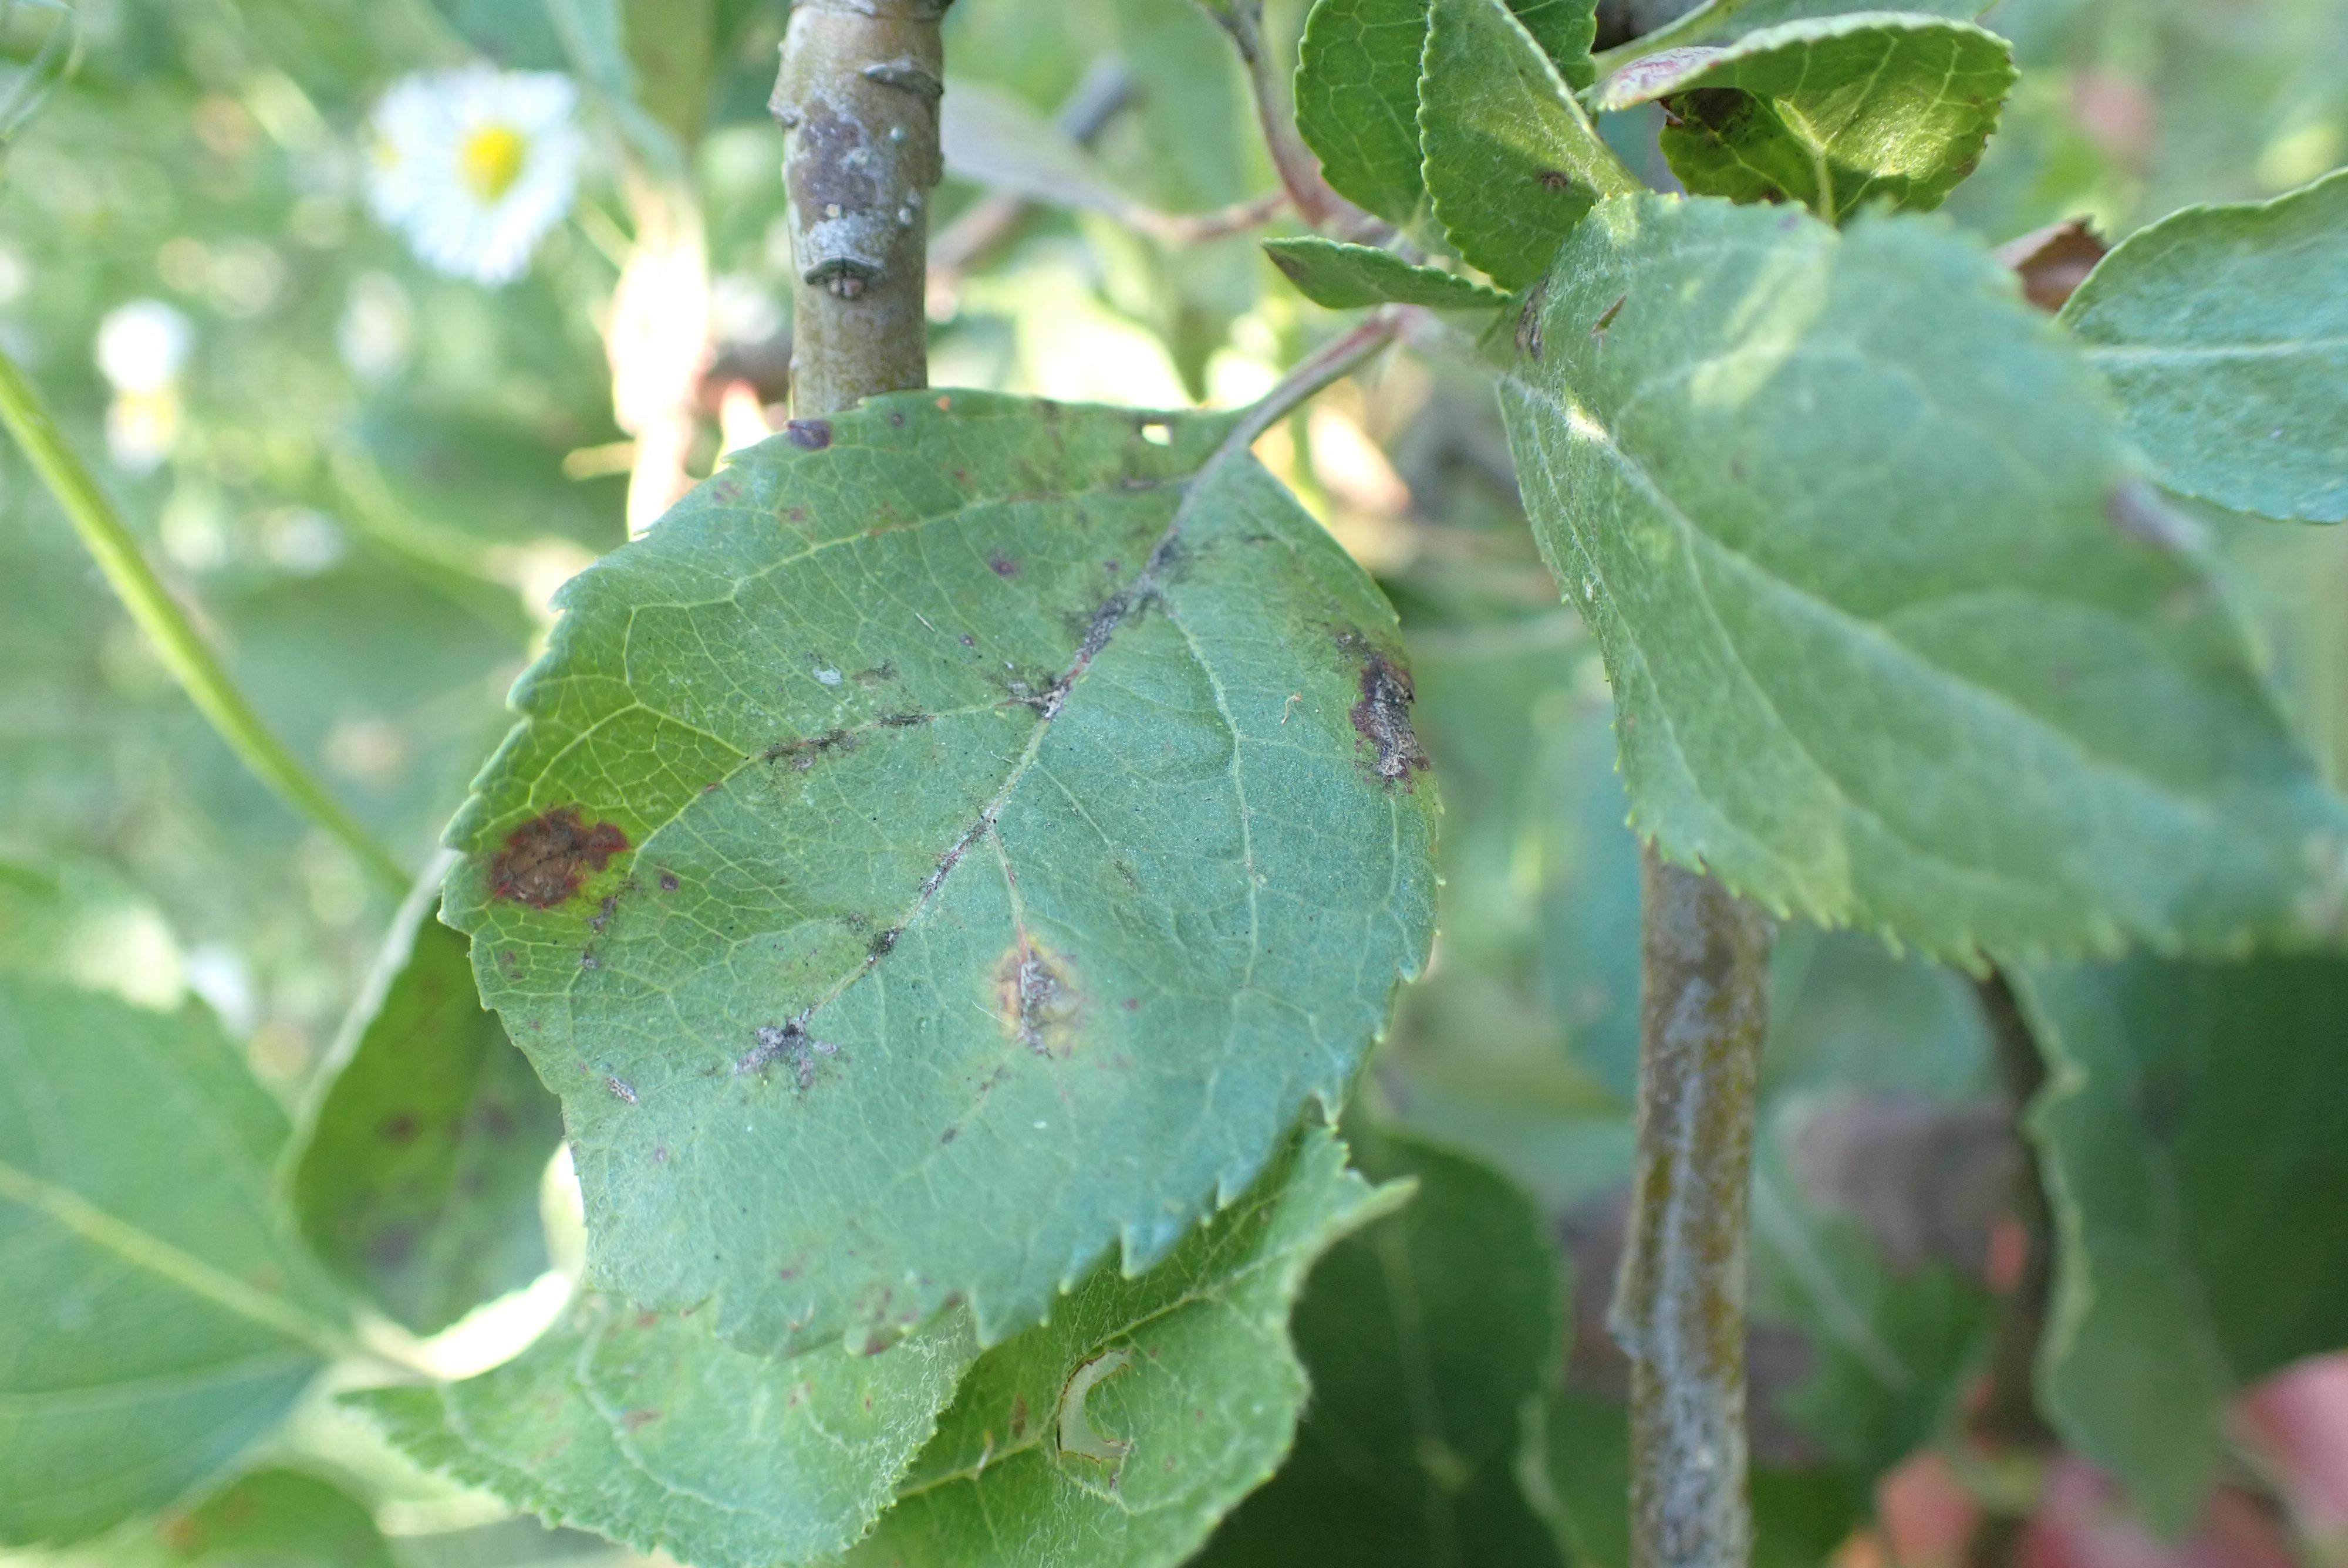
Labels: complex